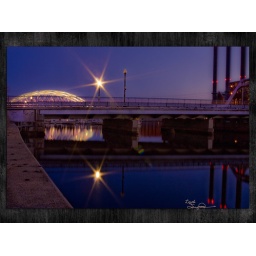
The new I-195 bridge in the background, crossing the providence river right before it enters Naragansett Bay